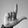
ASL letter: L